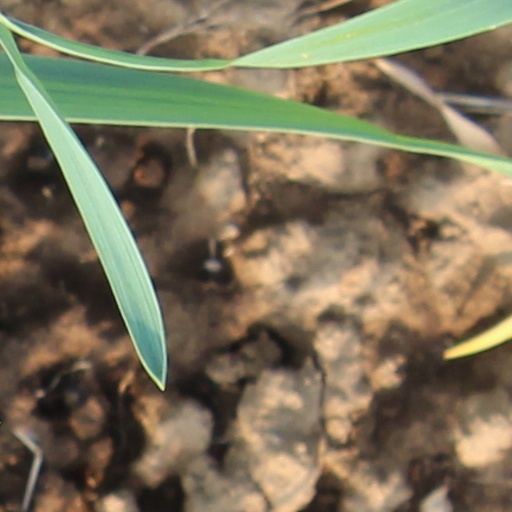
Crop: wheat